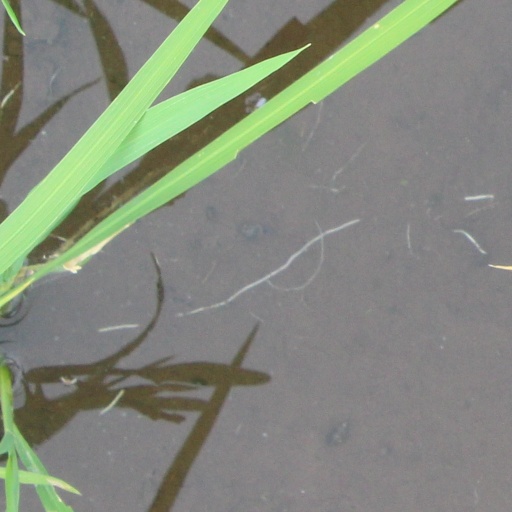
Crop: rice